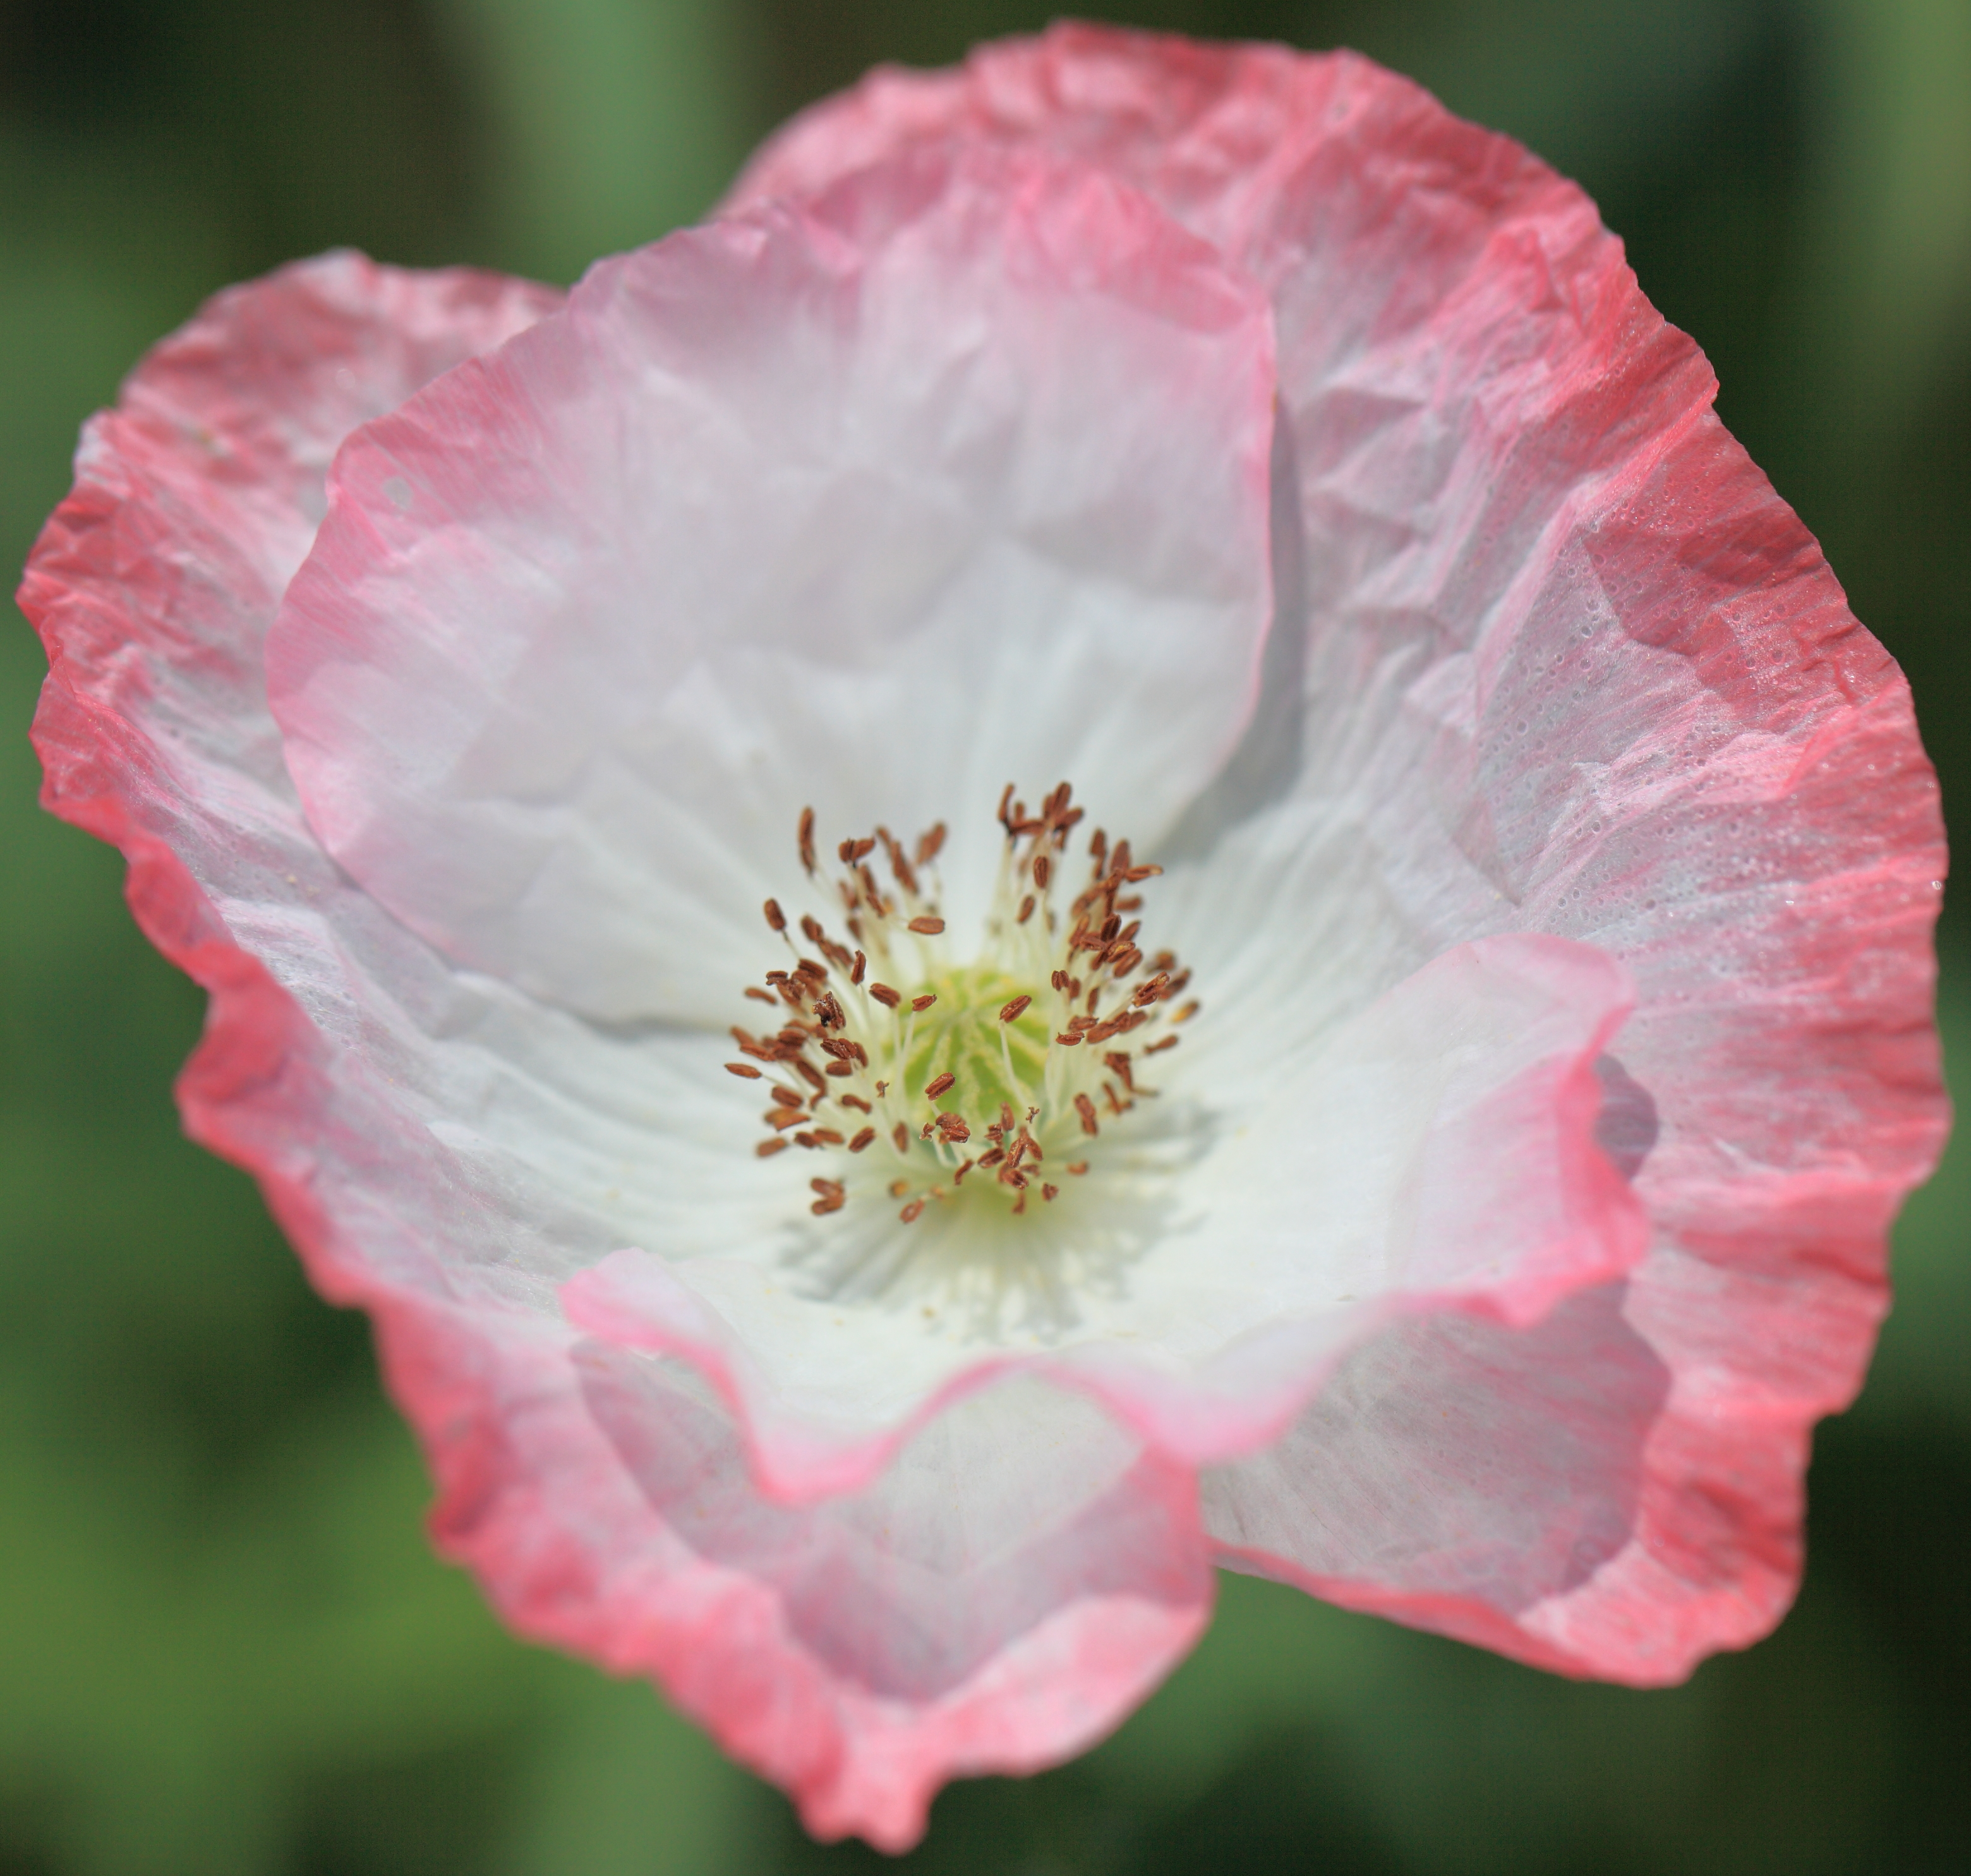
blossom, plant, flower, petal, high, corn, pink, flora, 5d, hires, poppy, markii, hi, res, resolution, peony, shirley, papaver, rhoeas, macro photography, flowering plant, land plant, poppy family